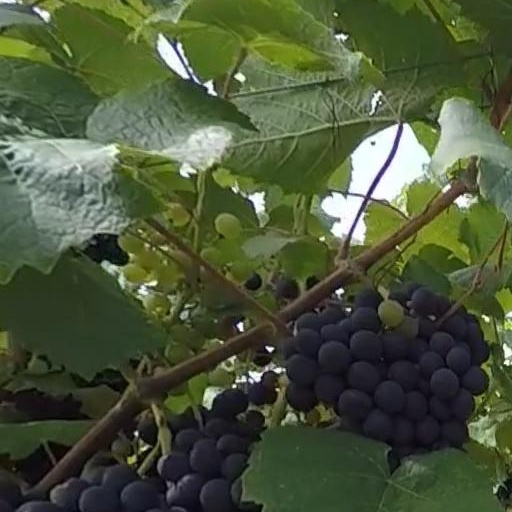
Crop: grape